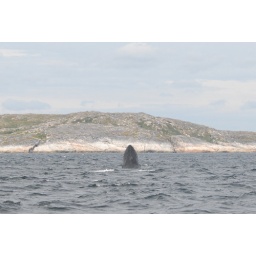
Humpback spy-hopping....Its cool to see theses huge creatures swim veritcally in the water column to see what's about.